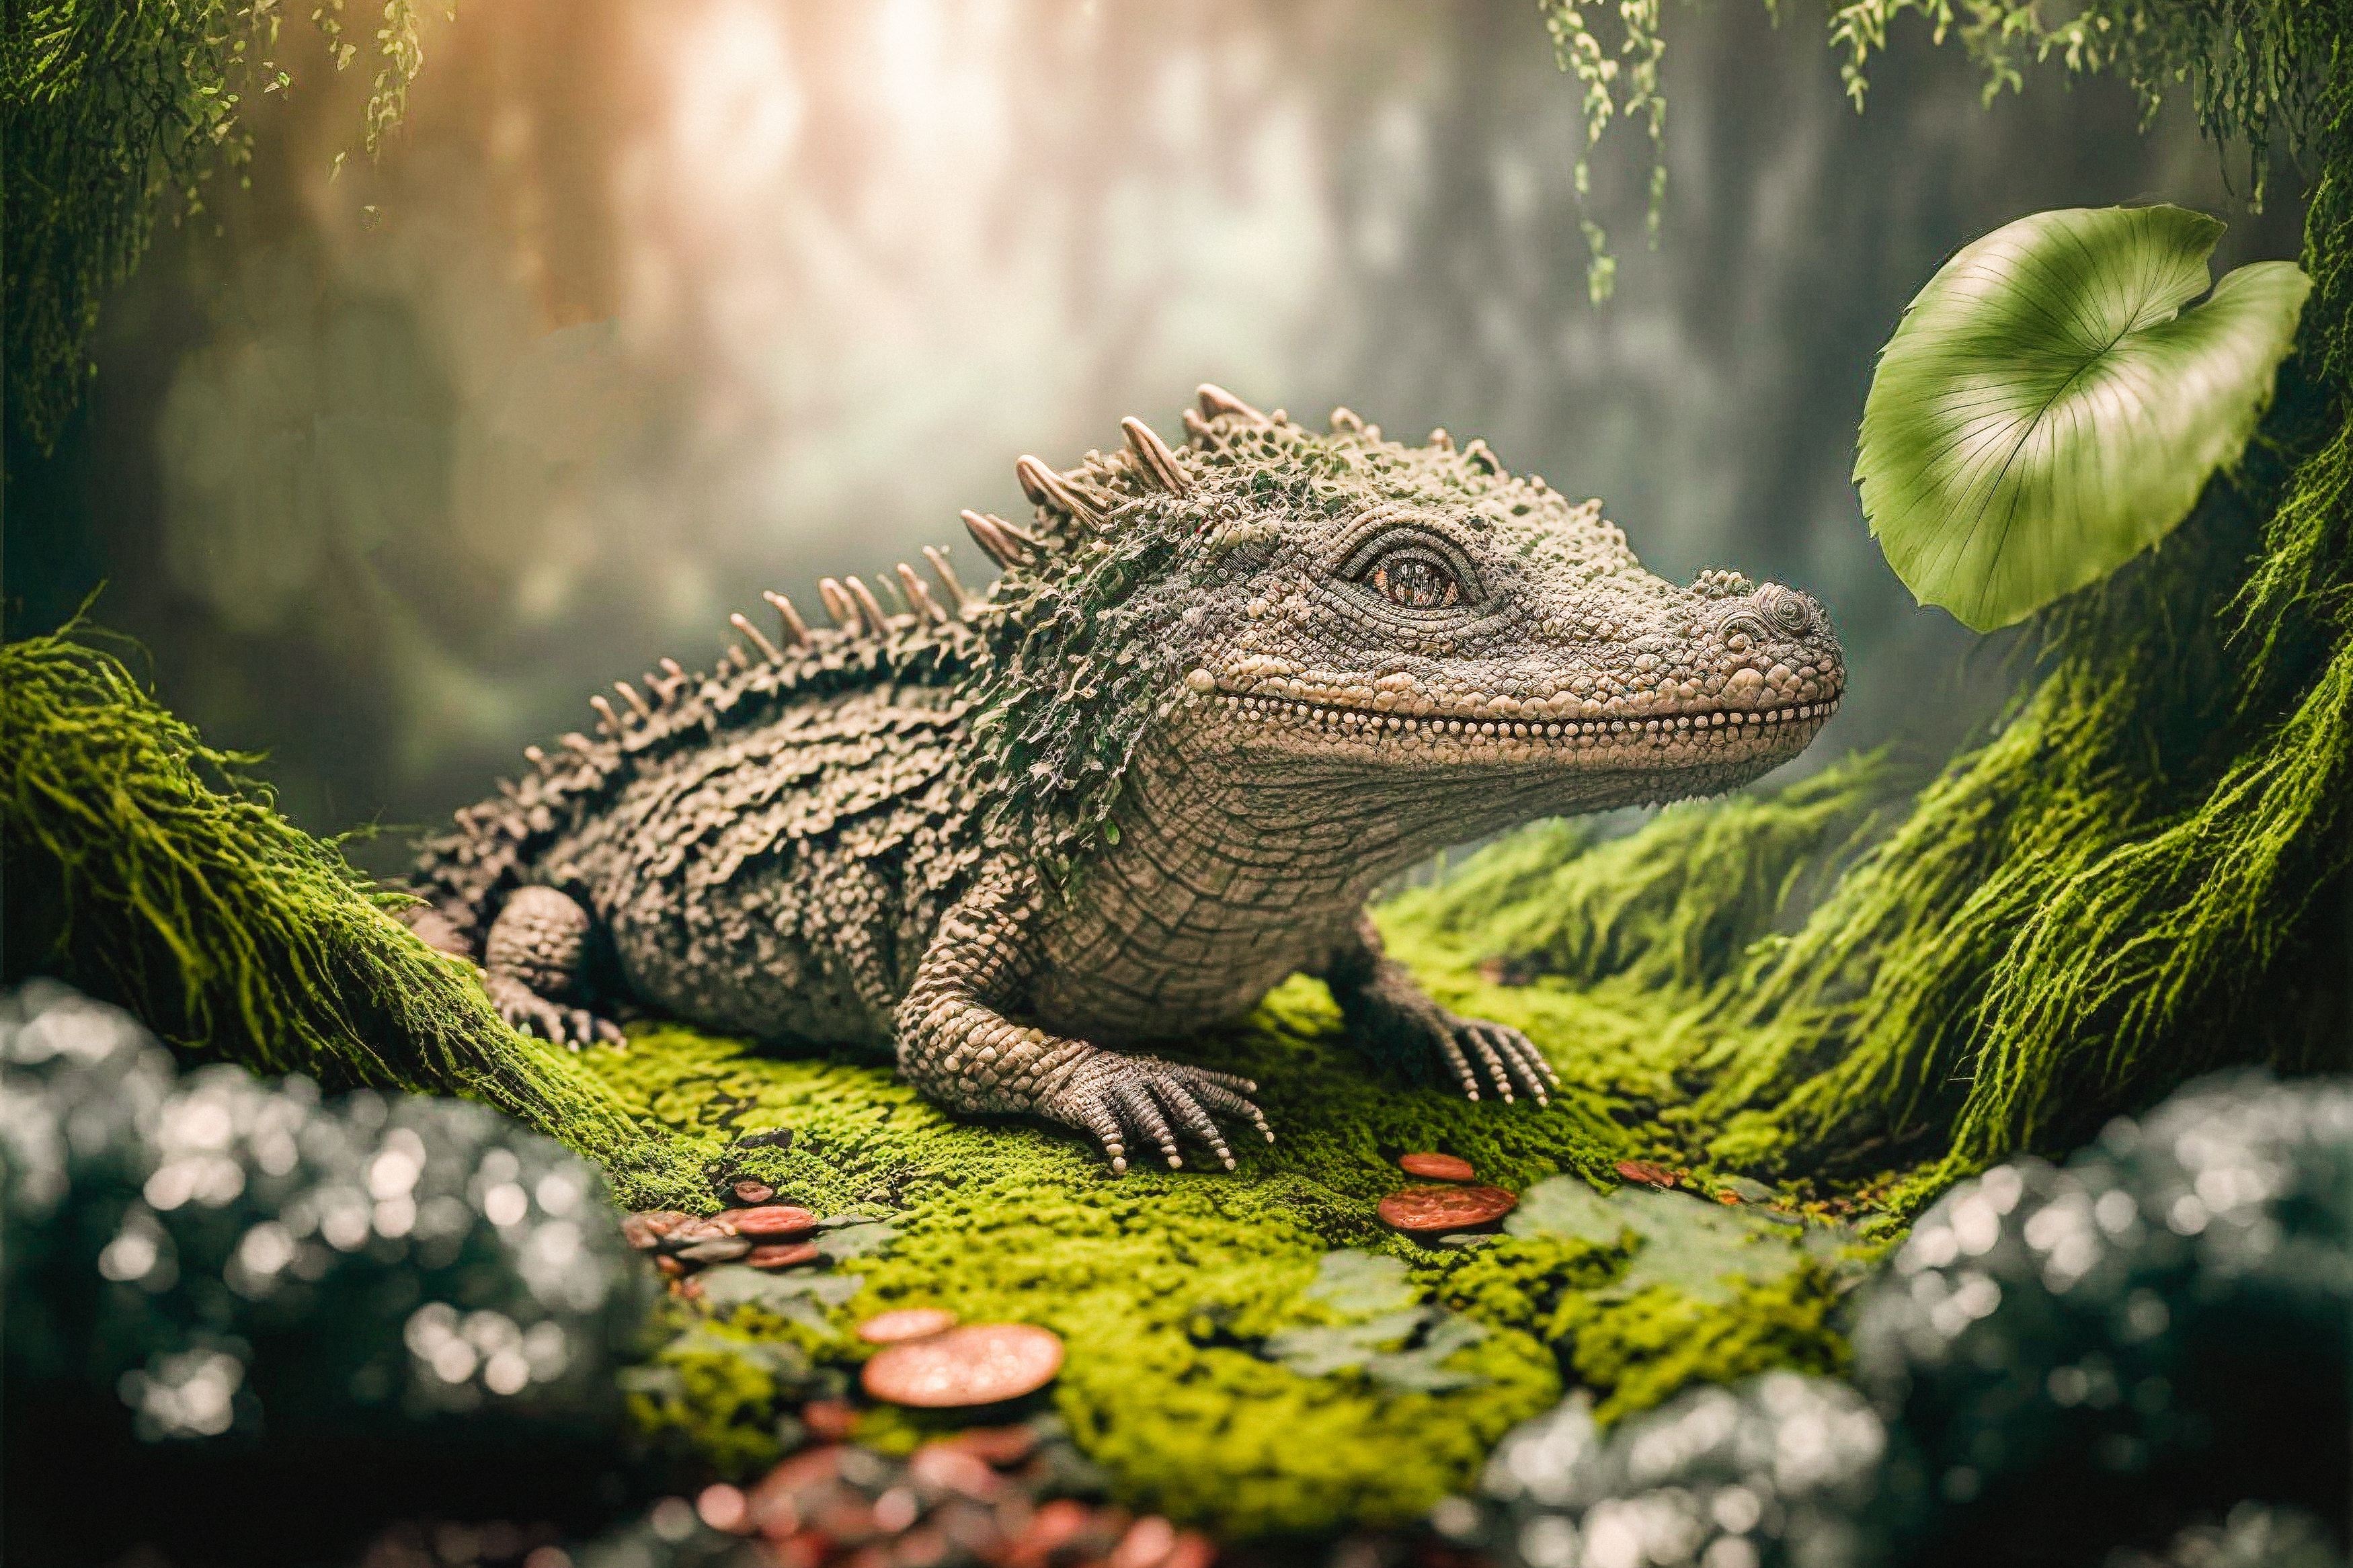
natural, plant, nature, leaf, tree, natural landscape, iguania, organism, reptile, grass, terrestrial plant, terrestrial animal, adaptation, scaled reptile, landscape, lizard, groundcover, wildlife, macro photography, aquatic plant, happy, People in nature, art, tail, wood, dragon lizard, claw, painting, garden, amphibian, non vascular land plant, chameleon